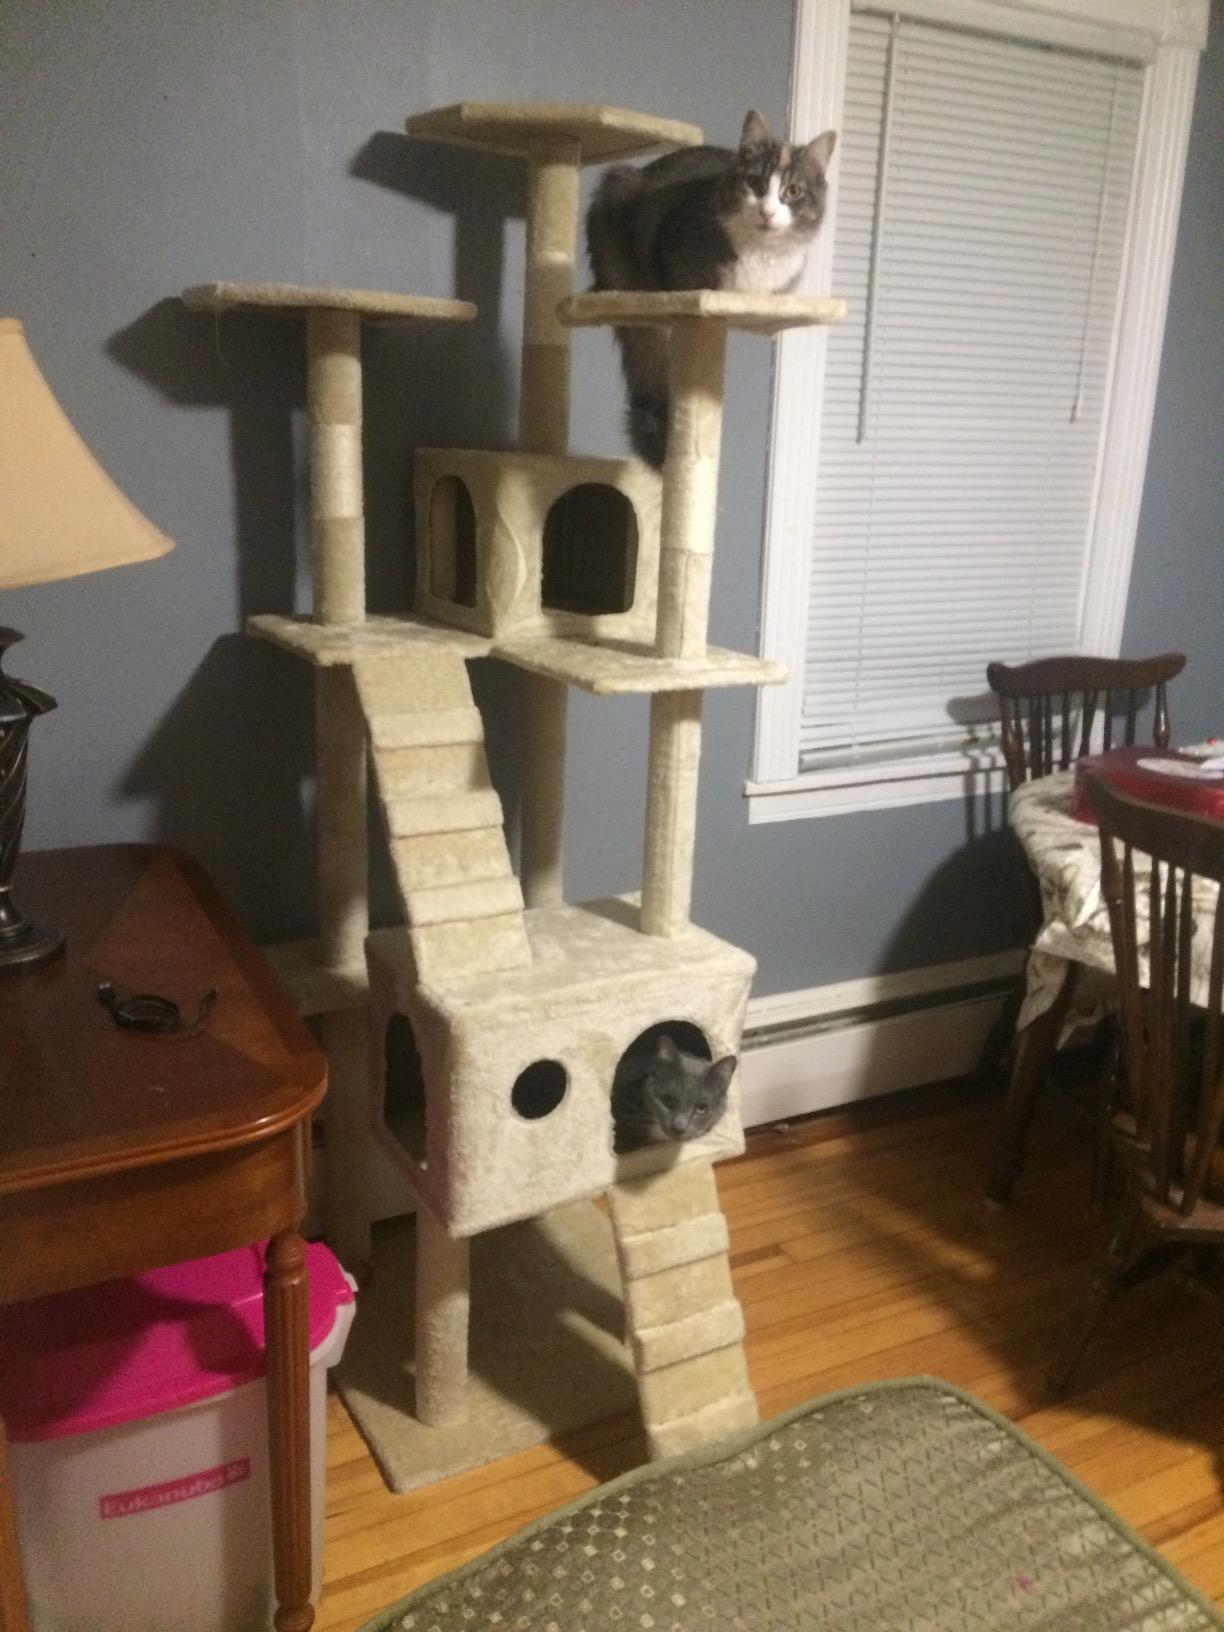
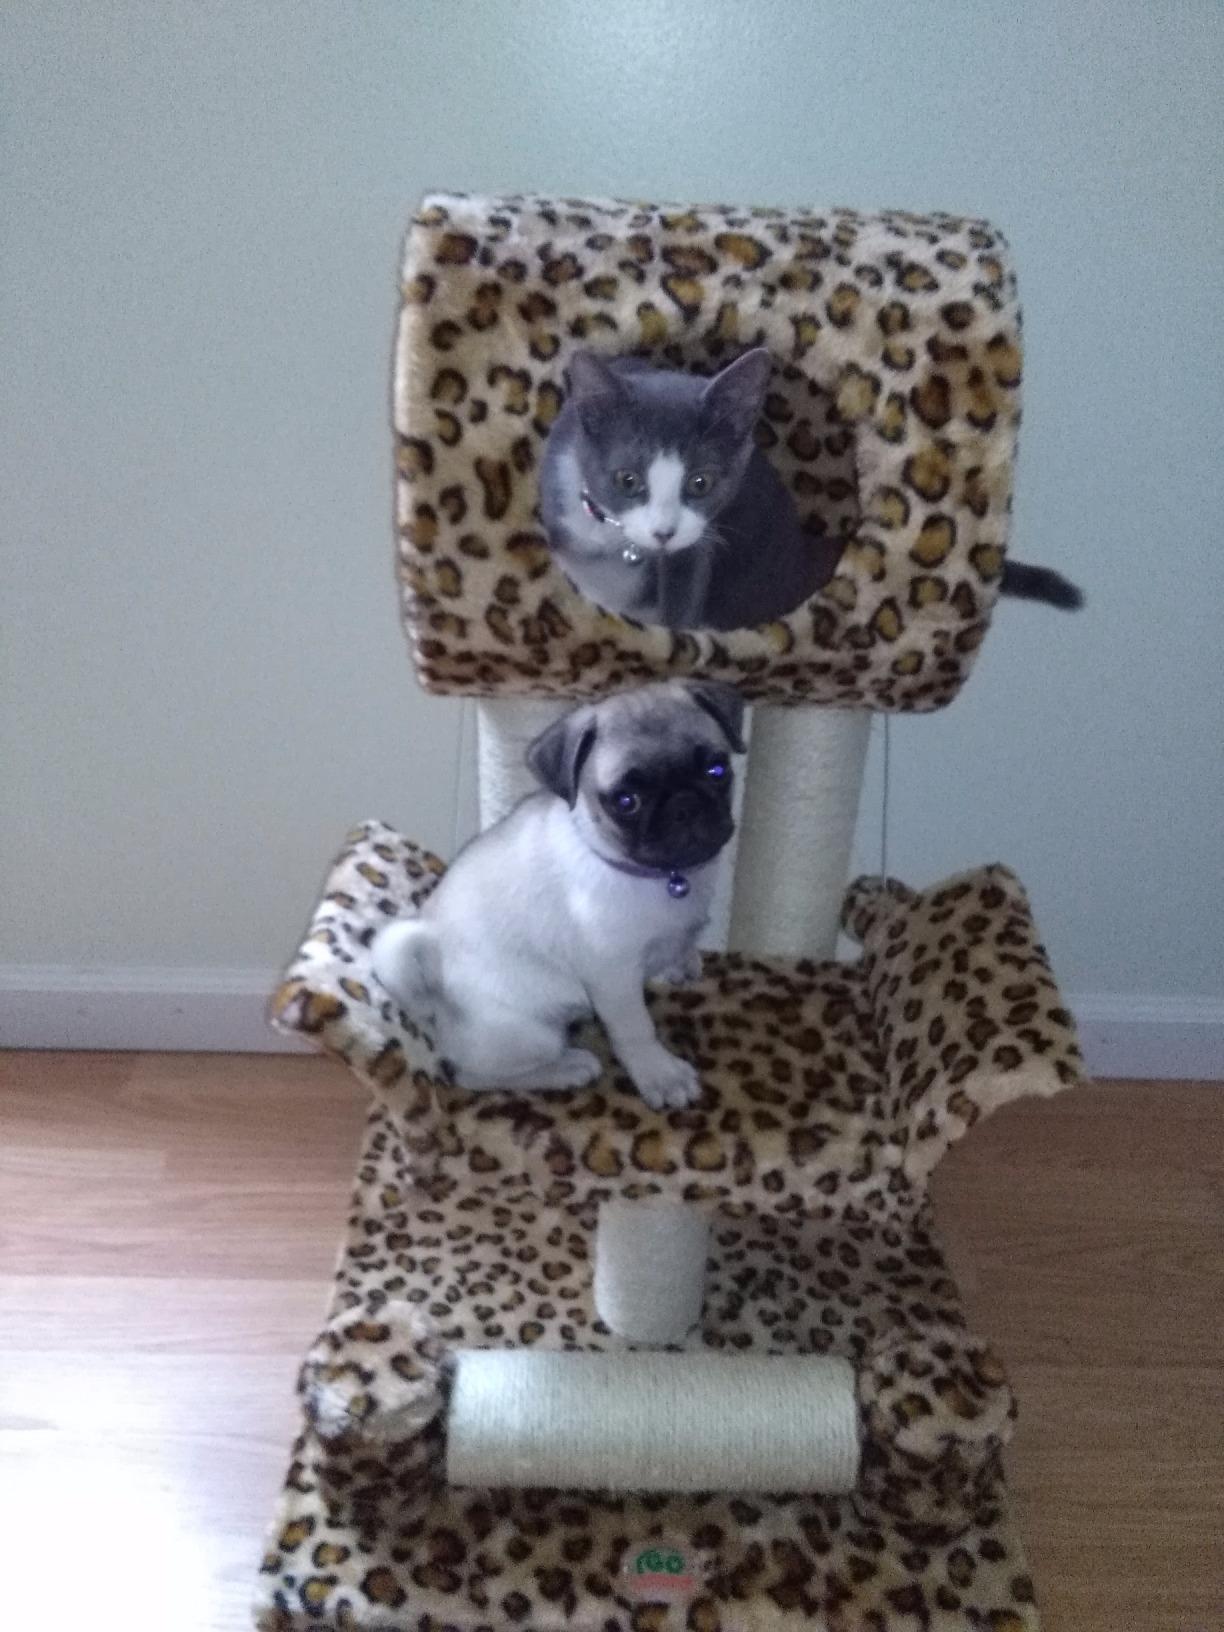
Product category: items_cat tree
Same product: no